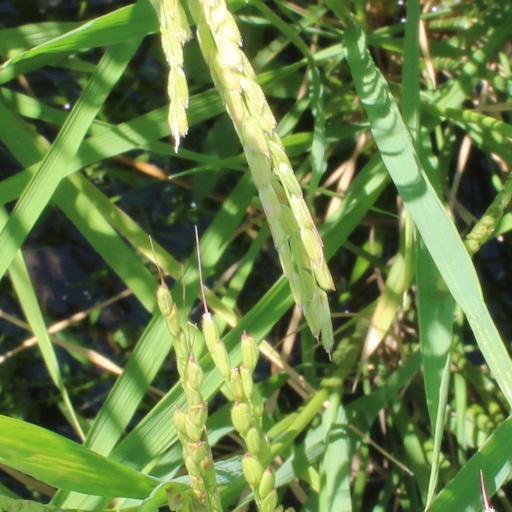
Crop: rice